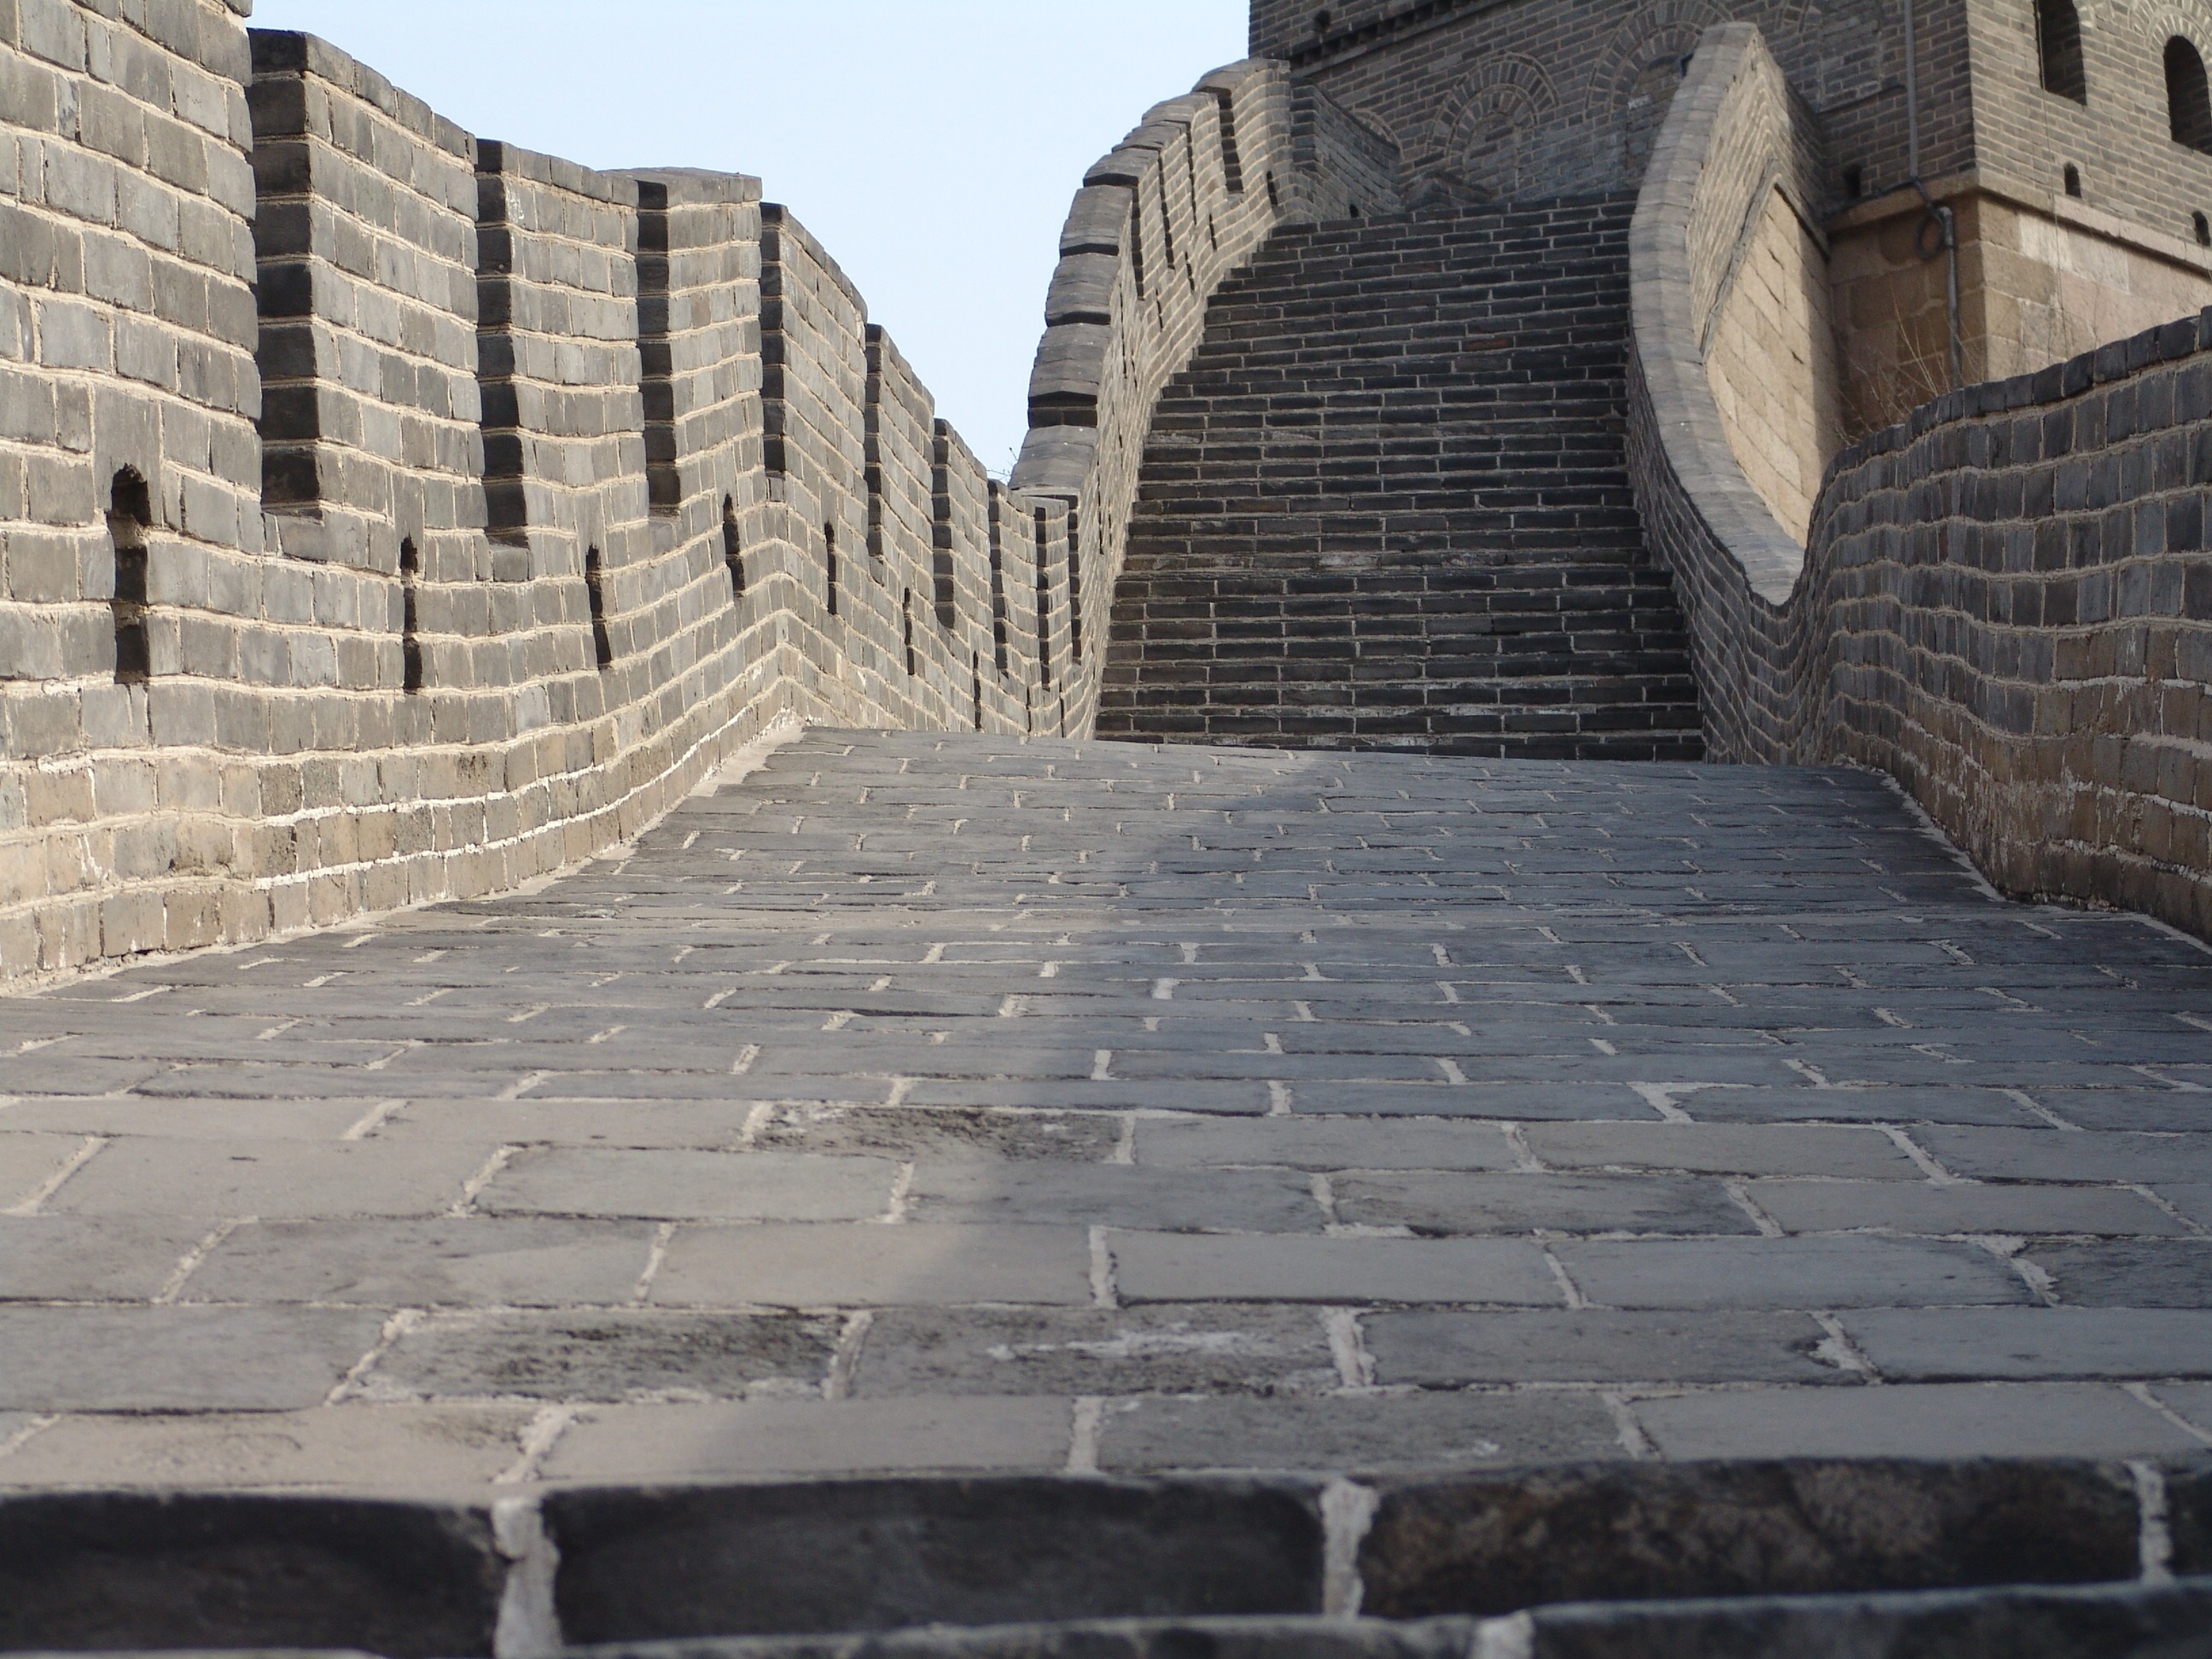
rock, architecture, roof, cobblestone, wall, monument, arch, asia, facade, stone wall, brick, material, great wall, world heritage, weltwunder, places of interest, amphitheatre, beijing, ruins, great wall of china, unesco, china, border, brickwork, flooring, road surface, world heritage site, ancient history, chinese empire, long great wall of china, border fortification